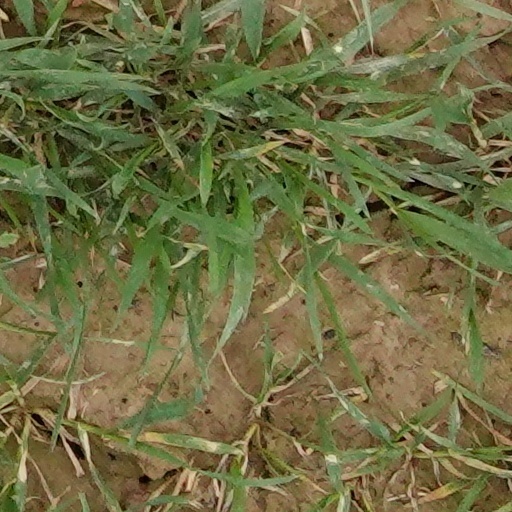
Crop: wheat